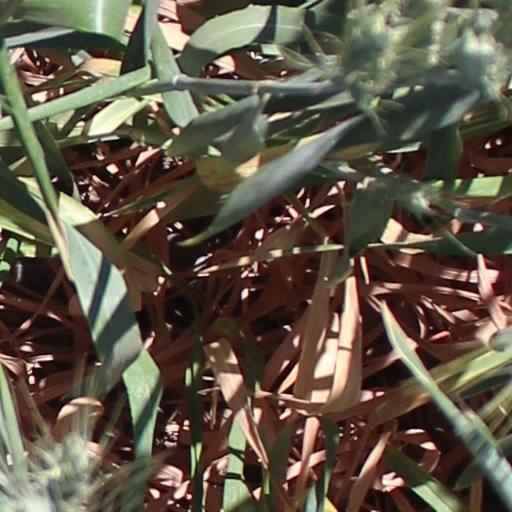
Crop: wheat